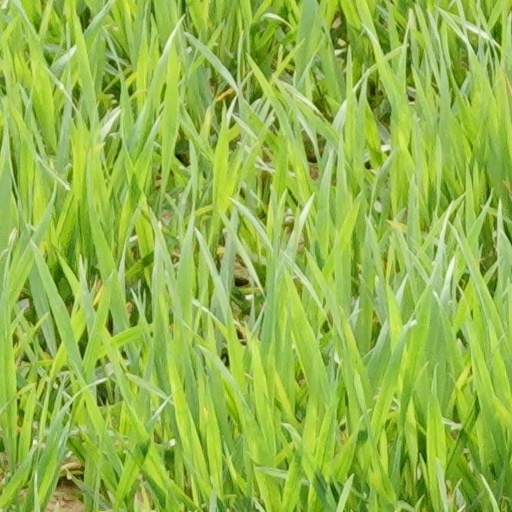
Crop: wheat